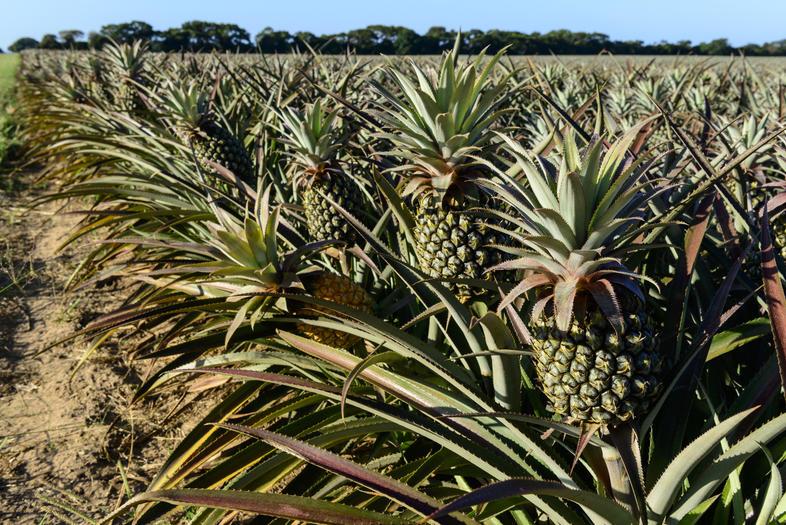
Shamba kubwa la mananasi lenye mistari mirefu ya mimea inayokua vizuri, yanayoonekana kuwa na afya njema. Yakiwa yamekomaa, huwa na rangi ya kijani na njano. Kwenye nyuma, kuna miti iliyosimama kwa umbali chini ya anga la buluu.